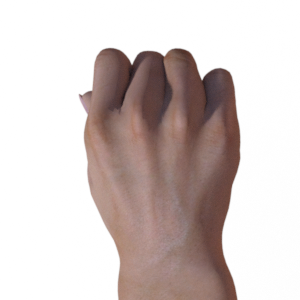
Label: rock